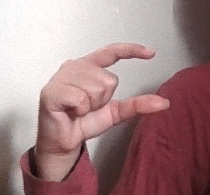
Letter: dal